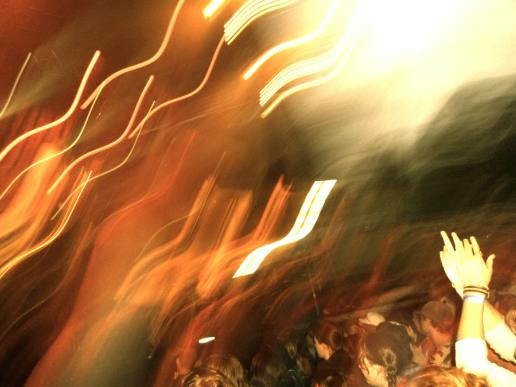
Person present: Yes